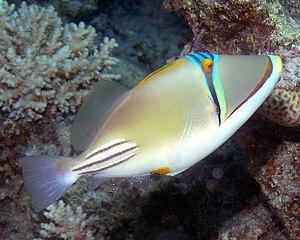
Rhinecanthus est un genre de poissons balistes rassemblant plusieurs Balistes picasso.
Les Balistes ou Balistidés forment une famille de poissons rattachés à l'ordre des Tetraodontiformes. Elle comprend 12 genres et 40 espèces. Ils sont également appelés cochons de mer ou poisson-gachettes dans les pays anglo-saxons.